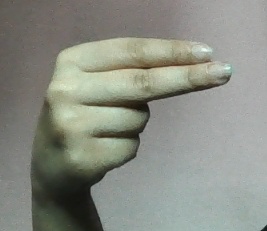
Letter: ain